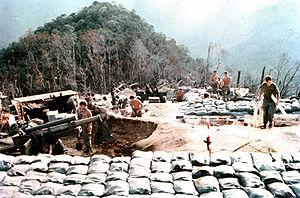
La 3ᵉ Division des Marines est une division d'infanterie du Corps des Marines des États-Unis basée à Camp Courtney dans la préfecture d'Okinawa au Japon.
Le terme fire support base — littéralement « base d'appui feu » — désigne, dans la terminologie militaire américaine, une installation — en général conçue comme un camp retranché — destinée à fournir un appui de feux d'artillerie indirects à des unités agissant dans des secteurs d'opération se situant au-delà de la zone de feu de leur propre base avancée ou de leur camp. Les FSB ont été utilisées au départ par les forces armées sud-coréennes pendant la guerre du Viêtnam et furent adoptées par l’United States Army après que ces dernières eurent démontré la validité du concept au cours de divers engagements dont la bataille de Tra Binh Dong.